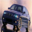
Label: automobile